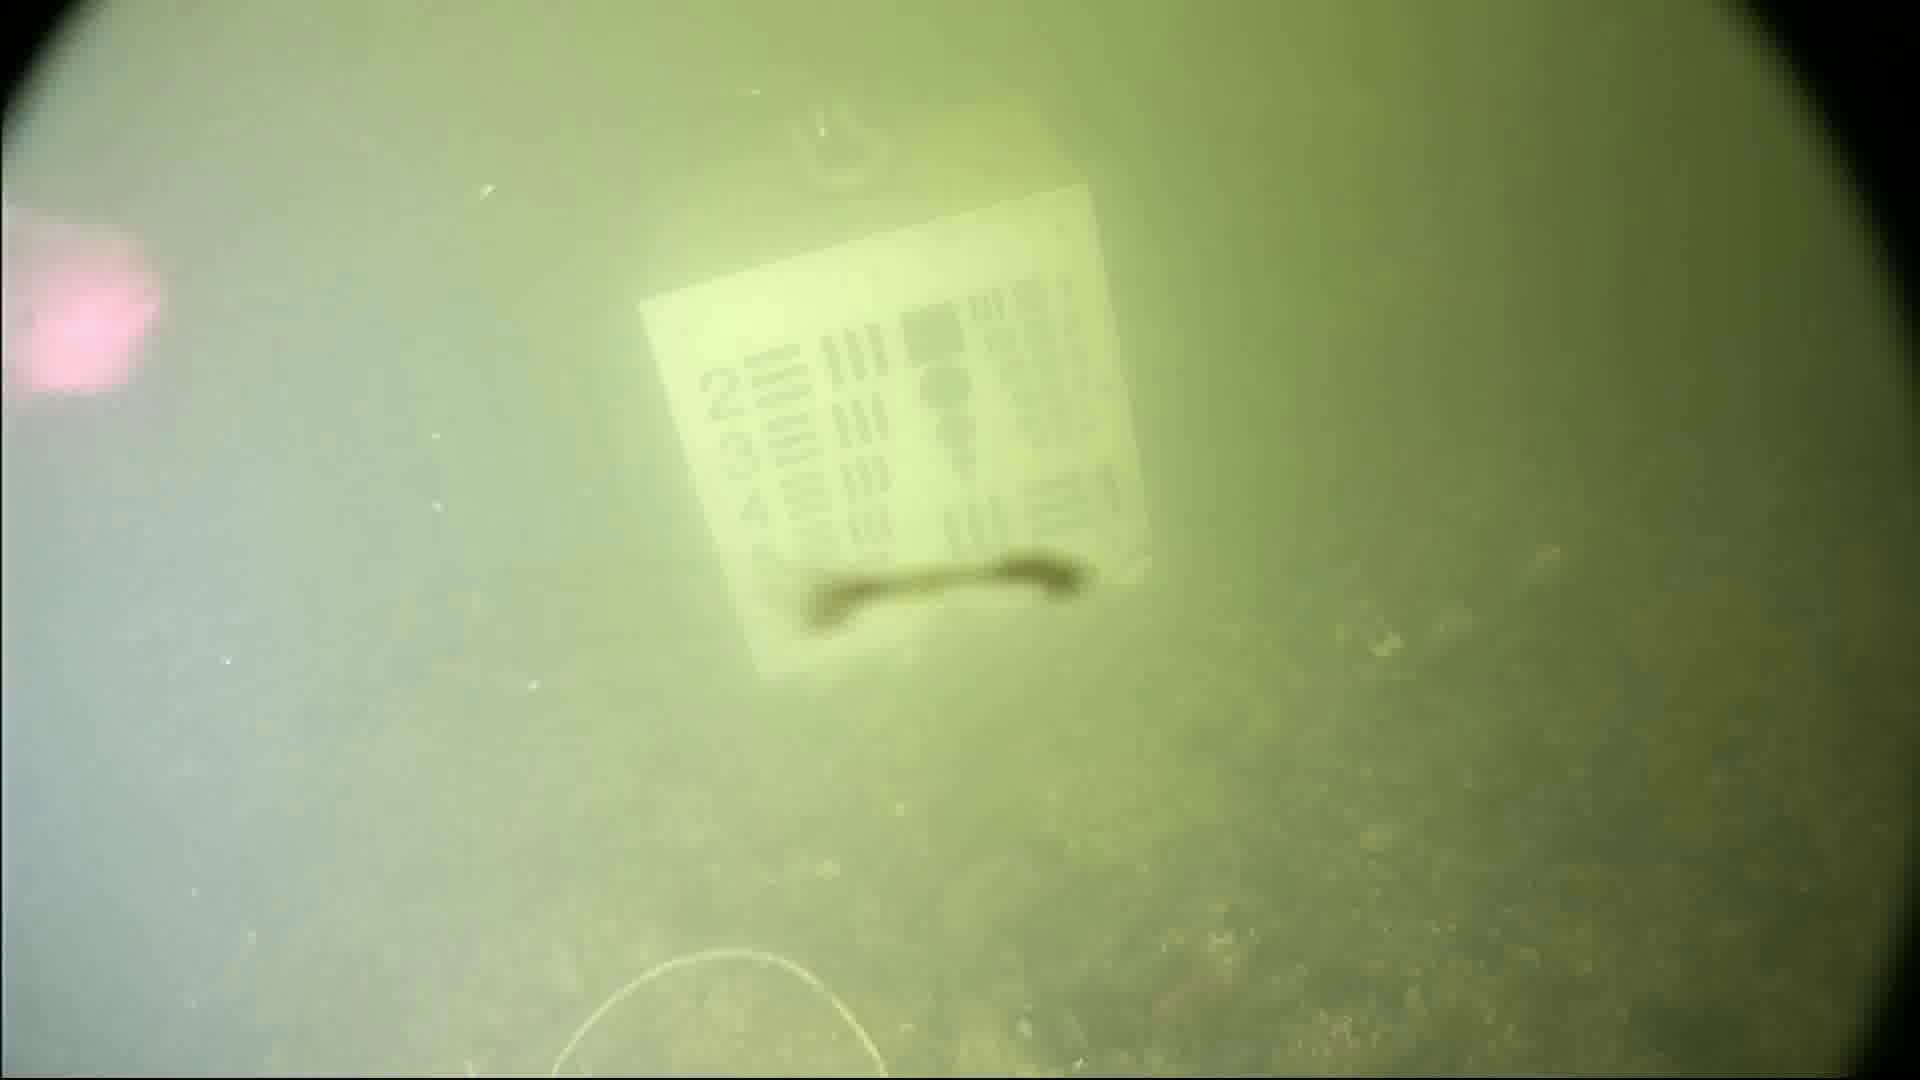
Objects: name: fish
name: crab